History of opera

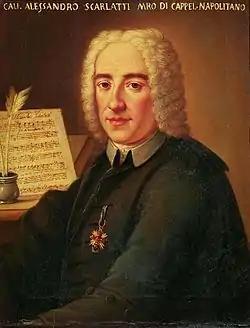
Alessandro Scarlatti

In Austria, Emperor Leopold I of the Holy Roman Empire encouraged opera after hearing Cesti's "Il pomo d'oro" (1668). Its performance took place at the Hofburg Imperial Palace in Vienna, to which only the court had access. Most were Italian operas, although Austrian composers were gradually added, most notably Heinrich Ignaz Biber: "Applausi festivi di Giove" (1686), "Chi la dura la vince" (1687), "Arminio" (1692). In 1748 the Burgtheater, also located in the Hofburg, was opened. The first public theater was the Theater am Kärntnertor, opened in 1761, which eventually became the official court theater.